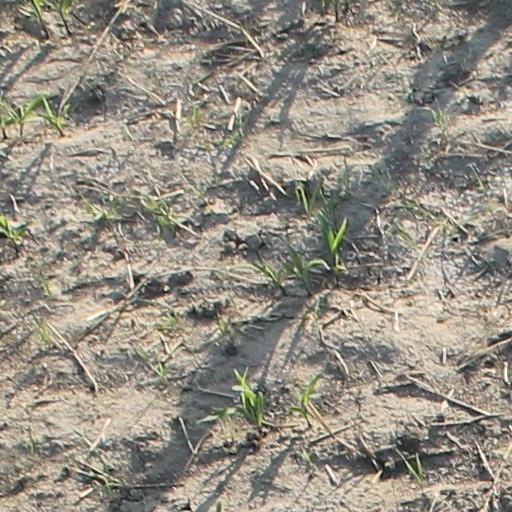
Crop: maize; corn